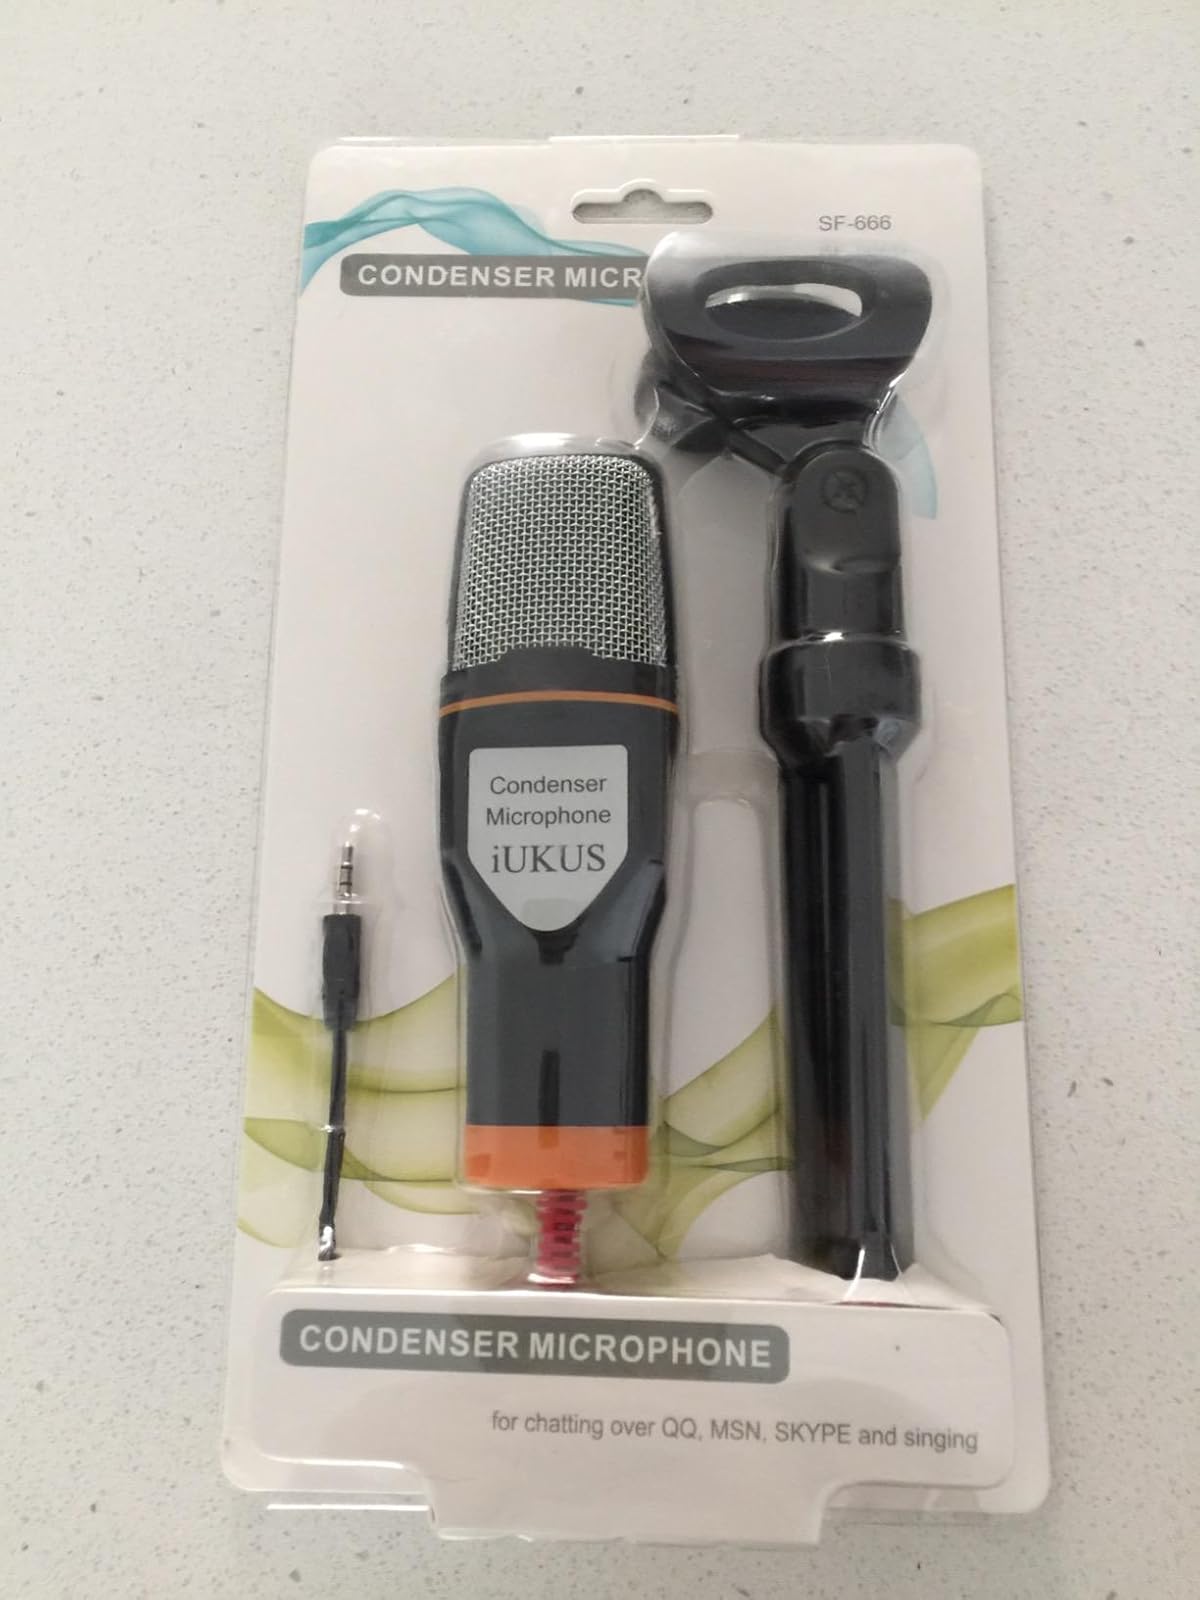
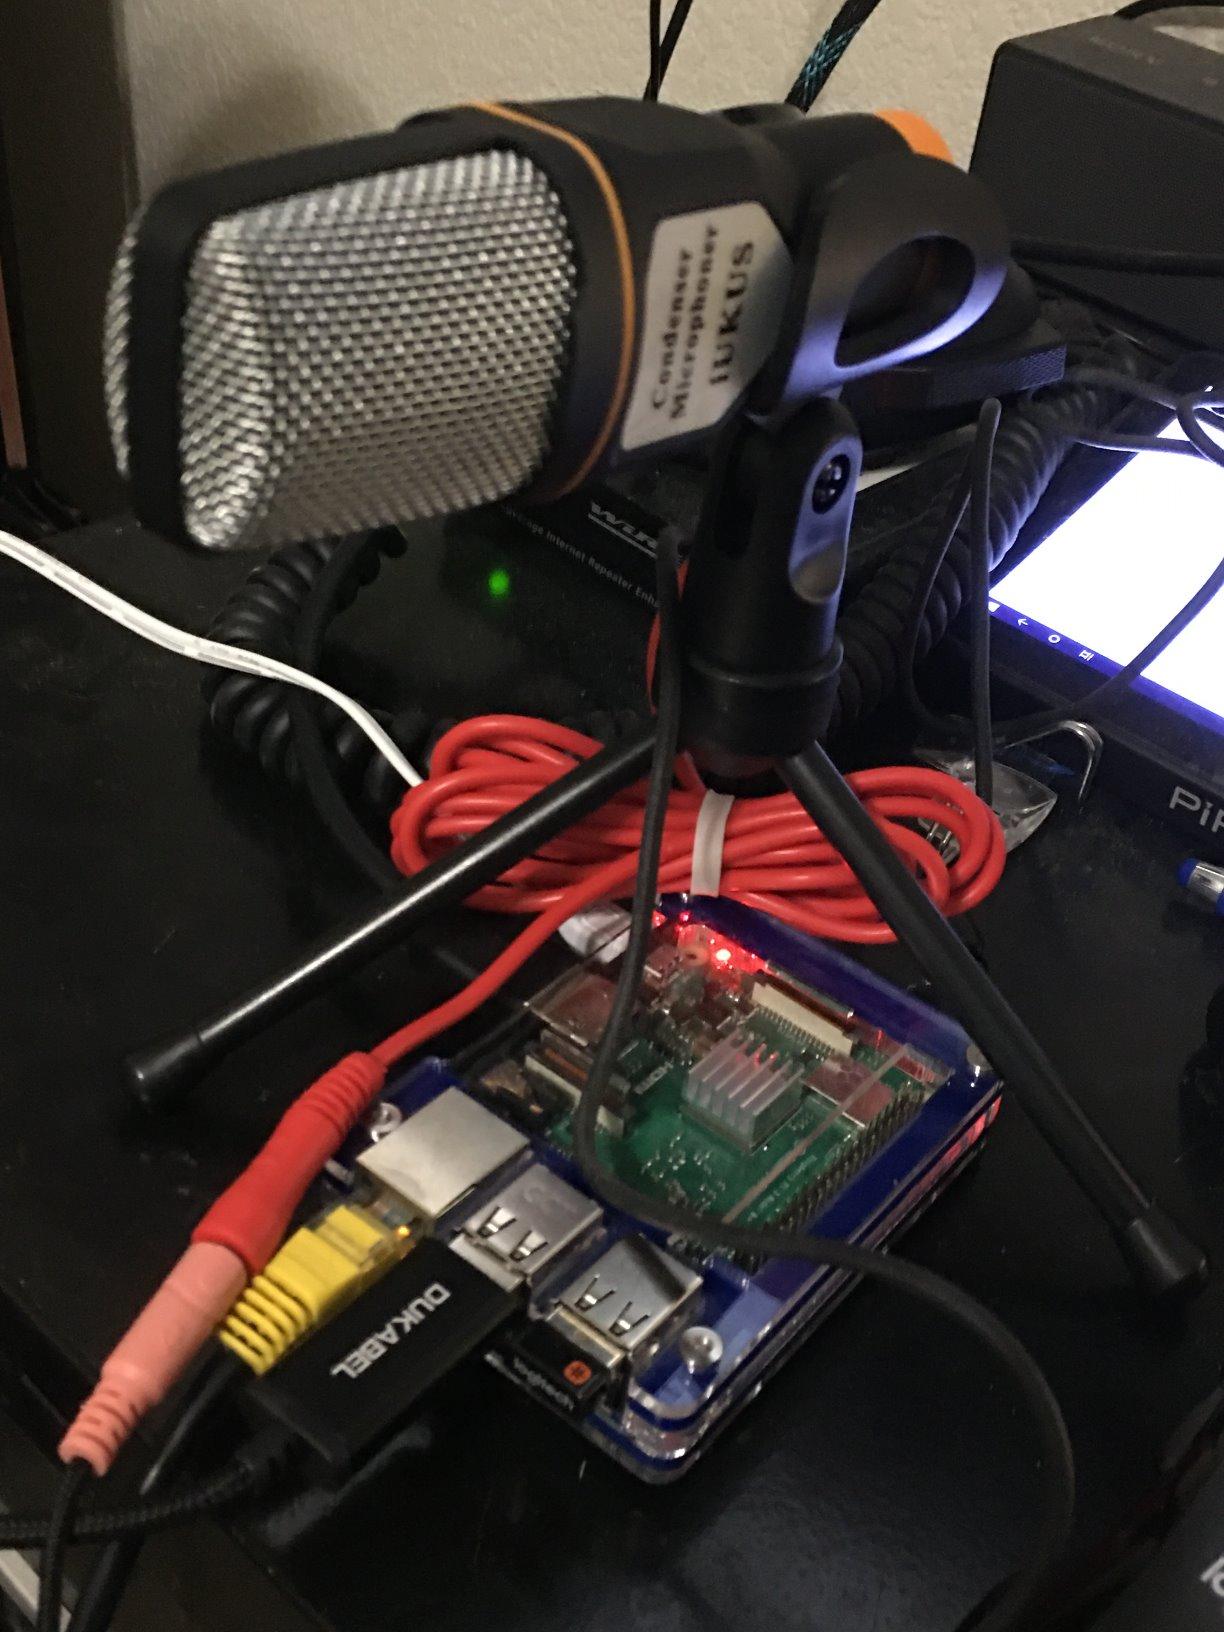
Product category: microphone
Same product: yes